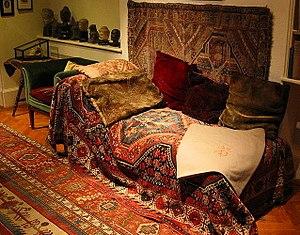
Le divan de Freud